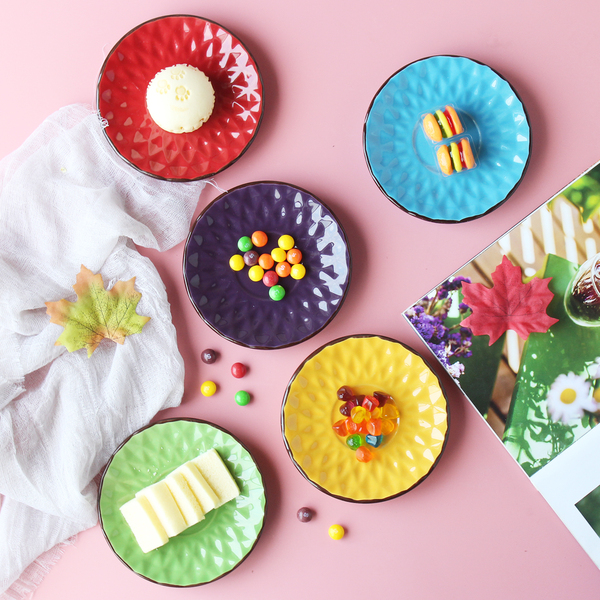
Label: trash